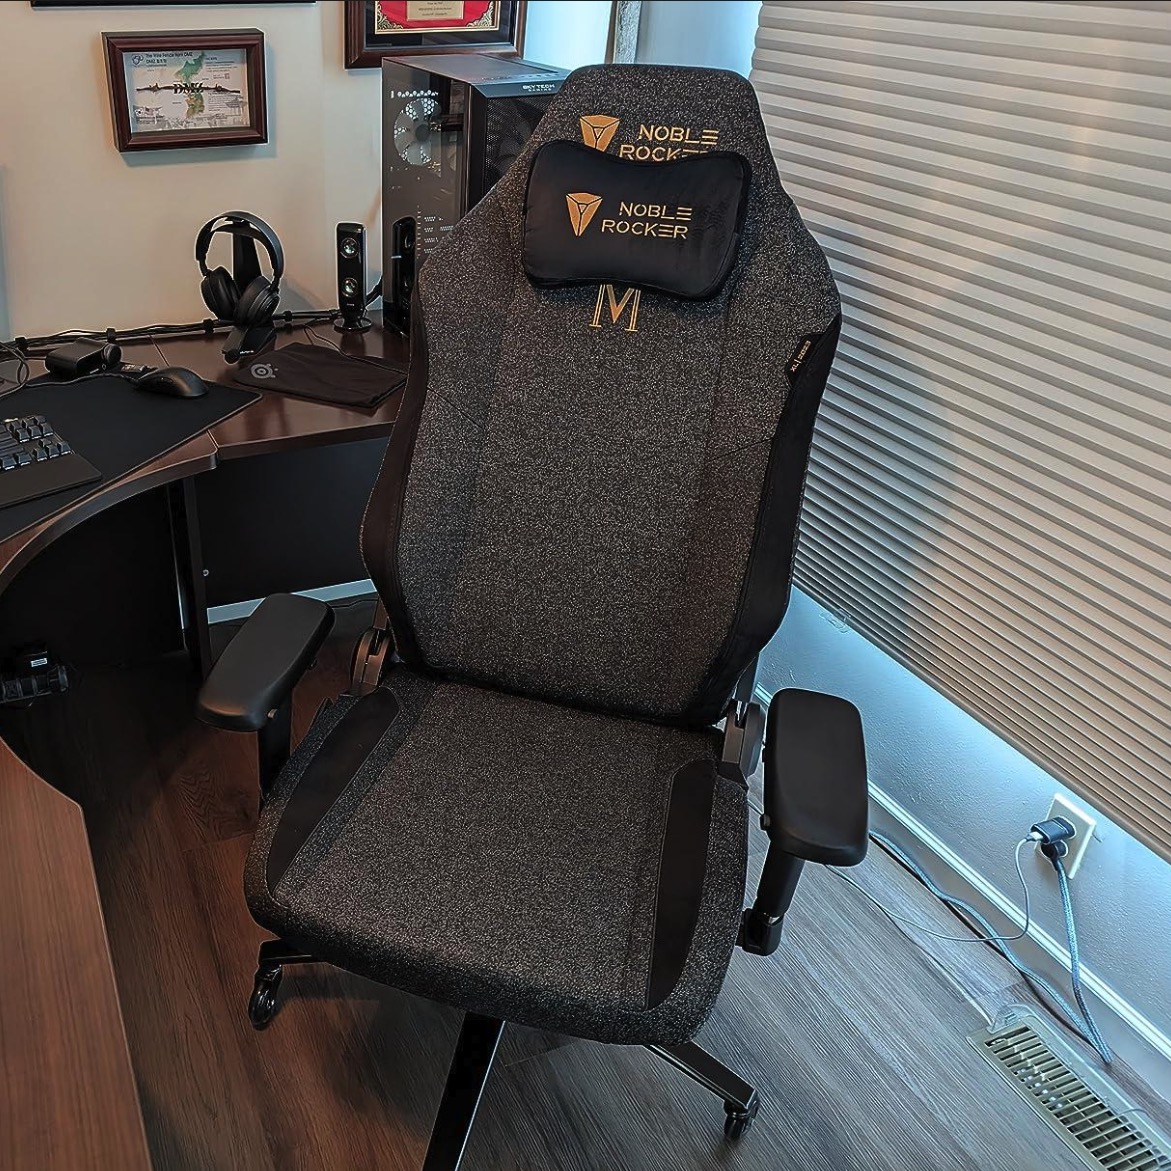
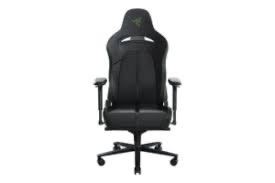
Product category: items_chair
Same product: no